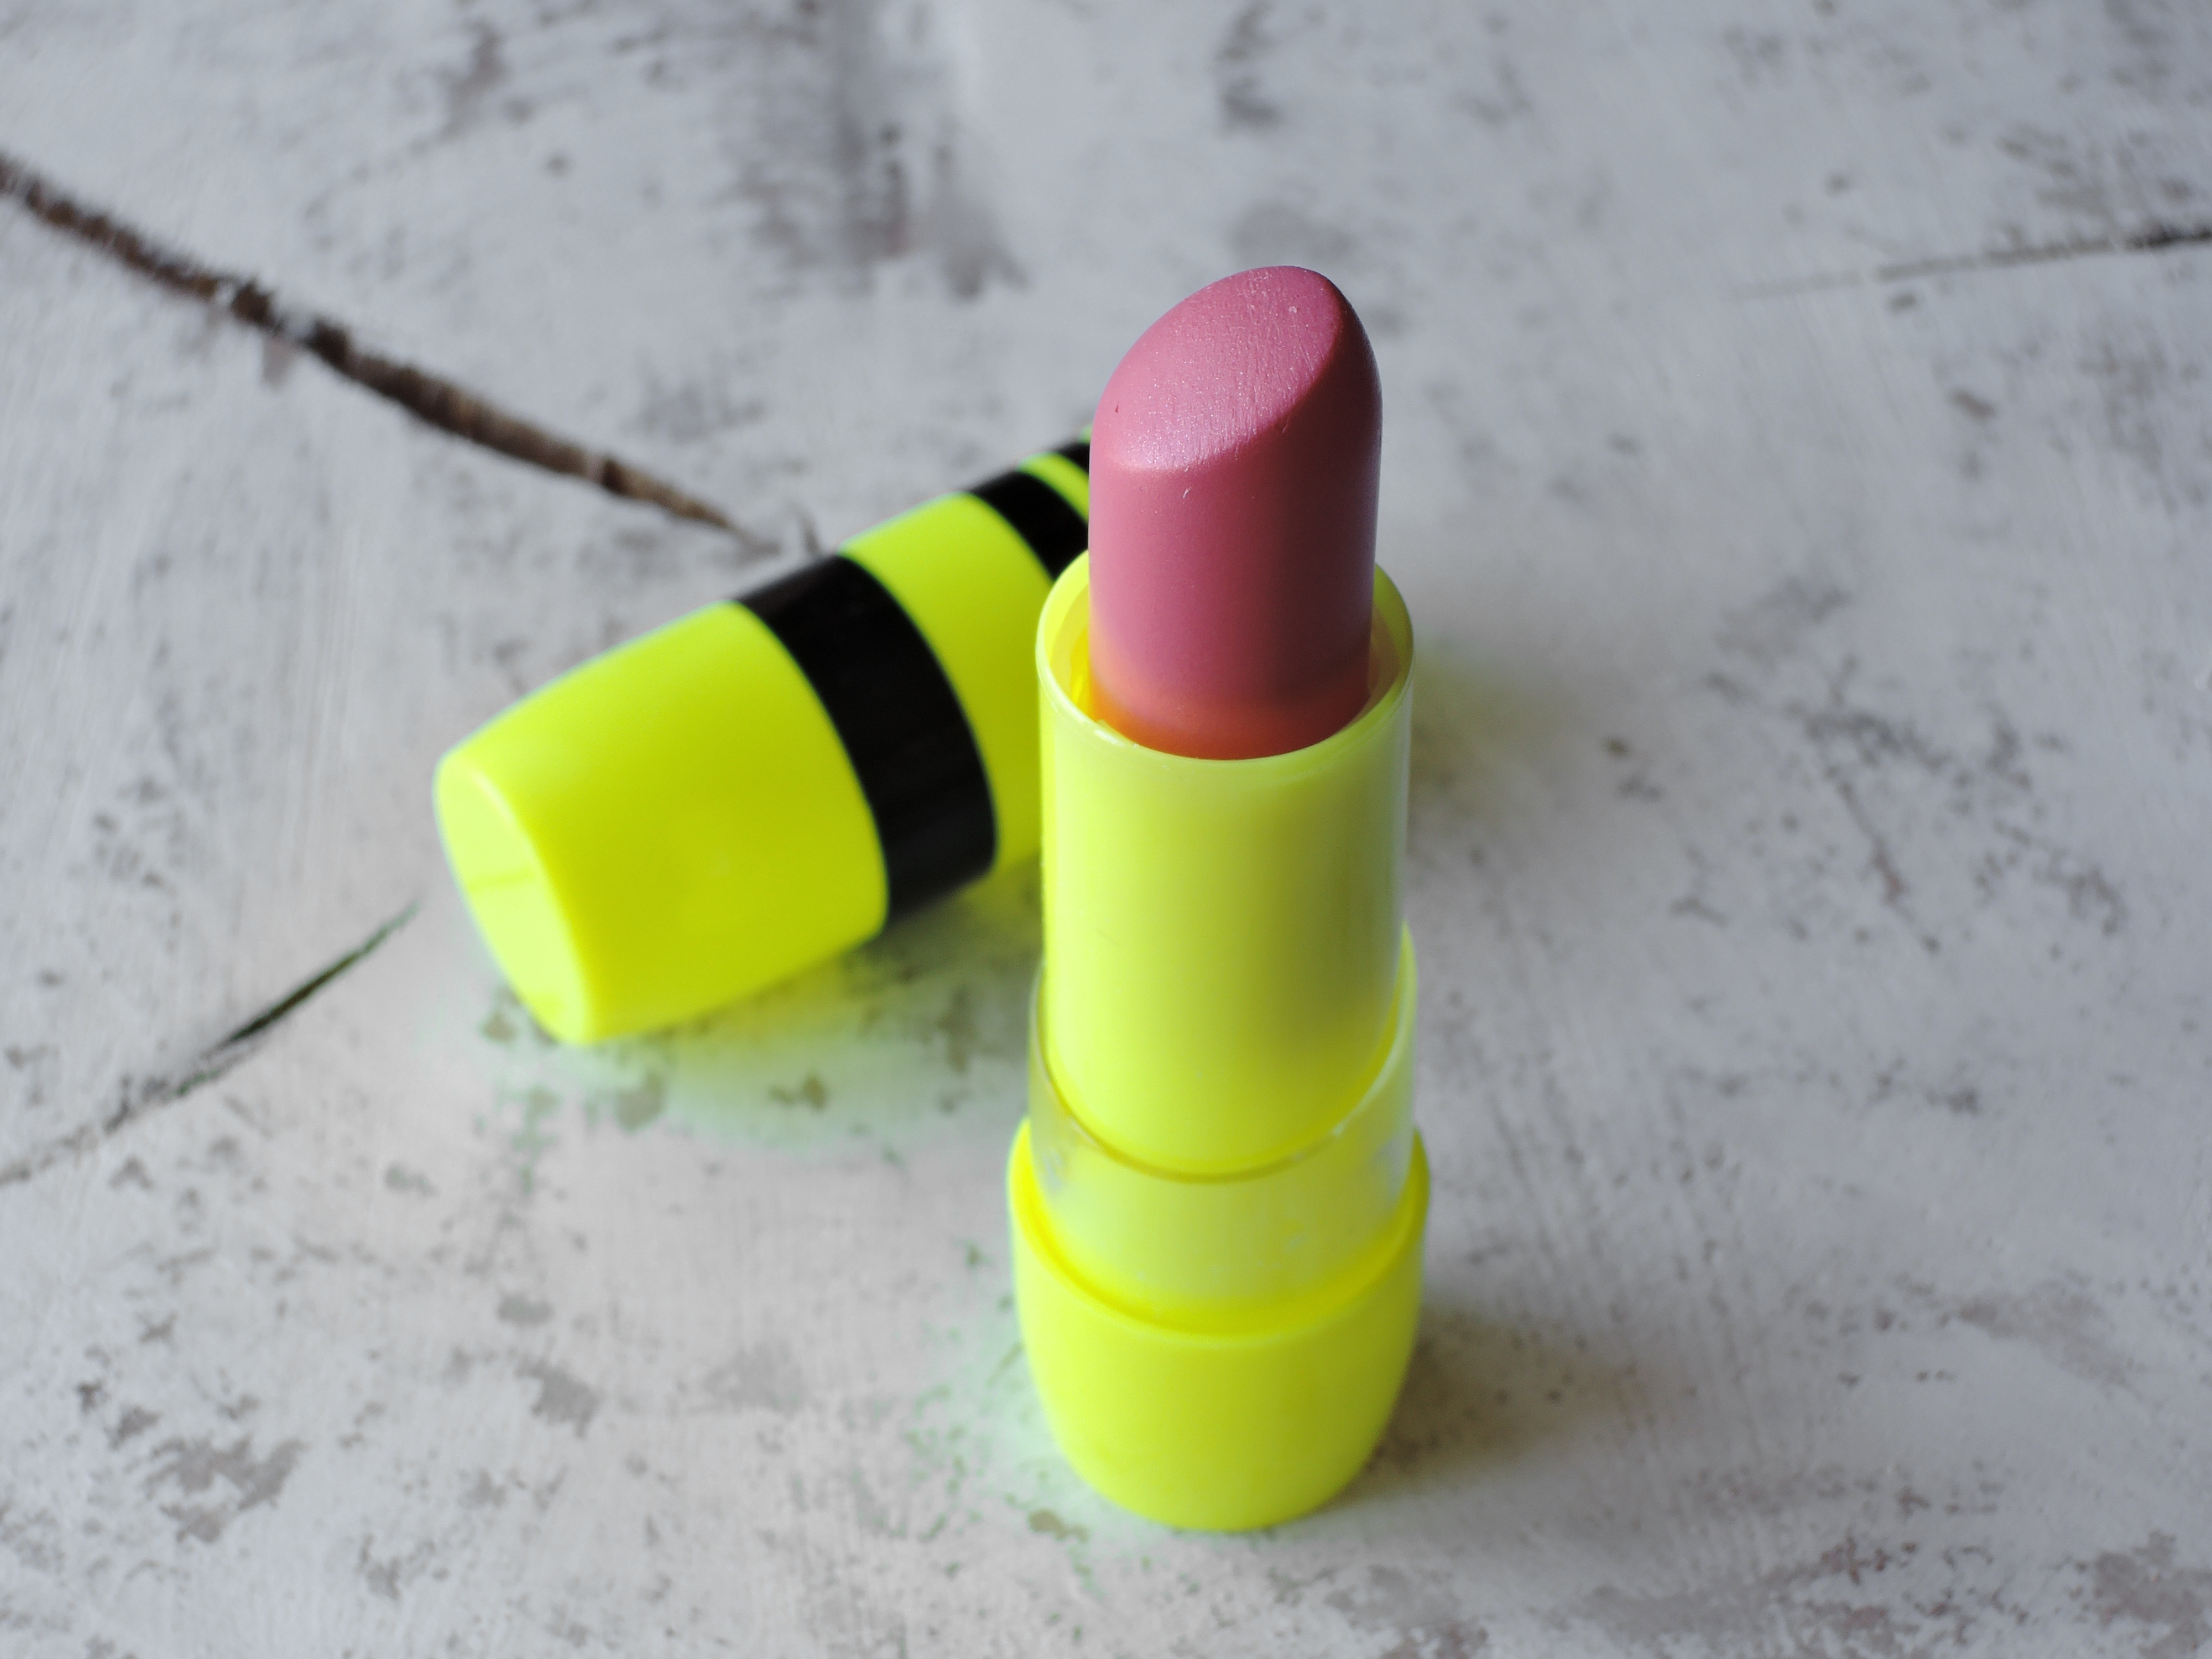
hand, finger, green, fashion, yellow, pink, nail, lip, makeup, lips, beauty, lipstick, cosmetics, pomade